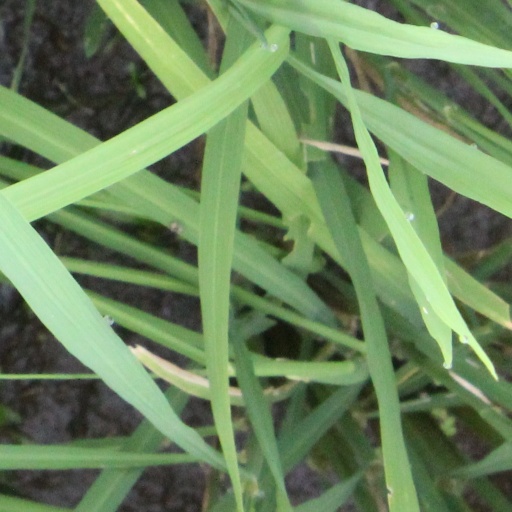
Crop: rice